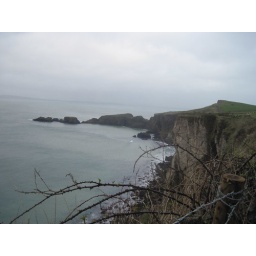
Tuesday, April 5 in Northern Ireland. County Antrim, Bushmill's Distillery, the Giant's Causeway and the coast of Northern Ireland by bus